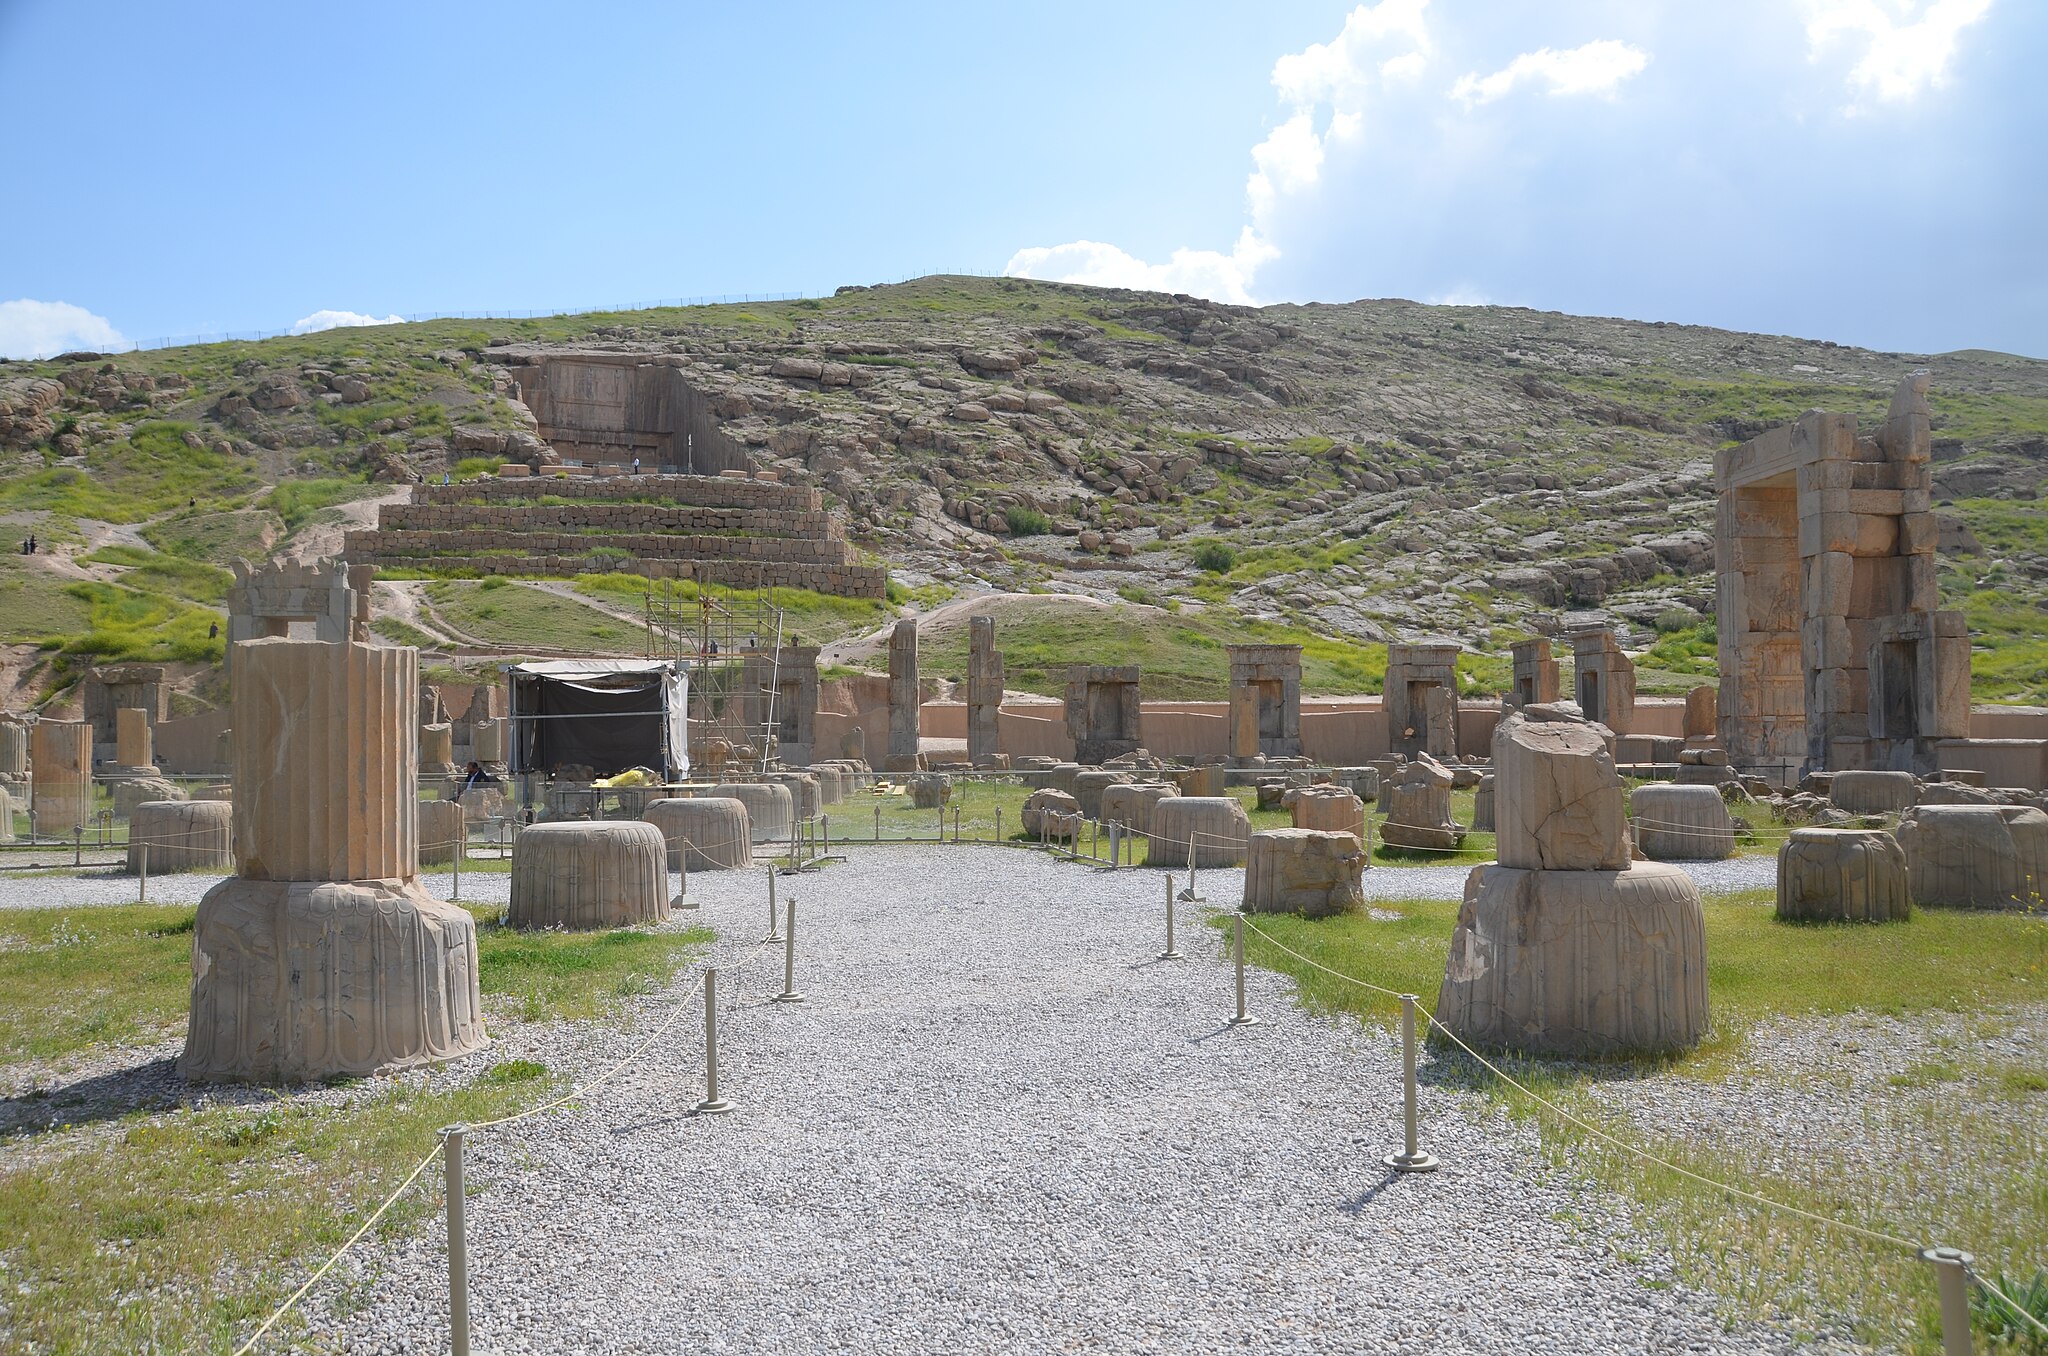
Title: Hall of Hundred Columns (Throne Hall), Persepolis
Description: The interior of the Hall of Hundred Columns (Throne Hall) in Persepolis, Persia (Persis/Fars), southwestern Iran
Date: 22 April 2019, 08:10:04 (according to Exif data)
Categories: Hall of hundred columns, Flickr images missing SDC creator, Flickr images missing SDC source of file, Photographs by Carole Raddato, Flickr images reviewed by FlickreviewR 2, 2019 in Persepolis, Iran photographs taken on 2019-04-22, Remote views of Artaxerxes III Tomb